Answer in natural language. Consider the 3D positions of the objects in the scene and not just the 2D positions in the image. Is the centerpoint of  gray rectangle sofa at a higher height than DeskLamp? Choose between the following options: no or yes
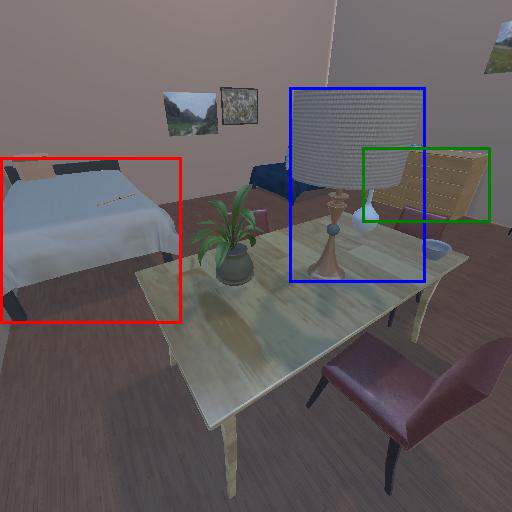
<answer>no</answer>